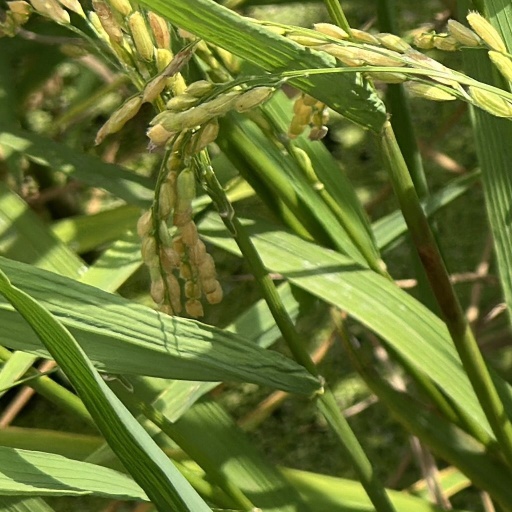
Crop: rice